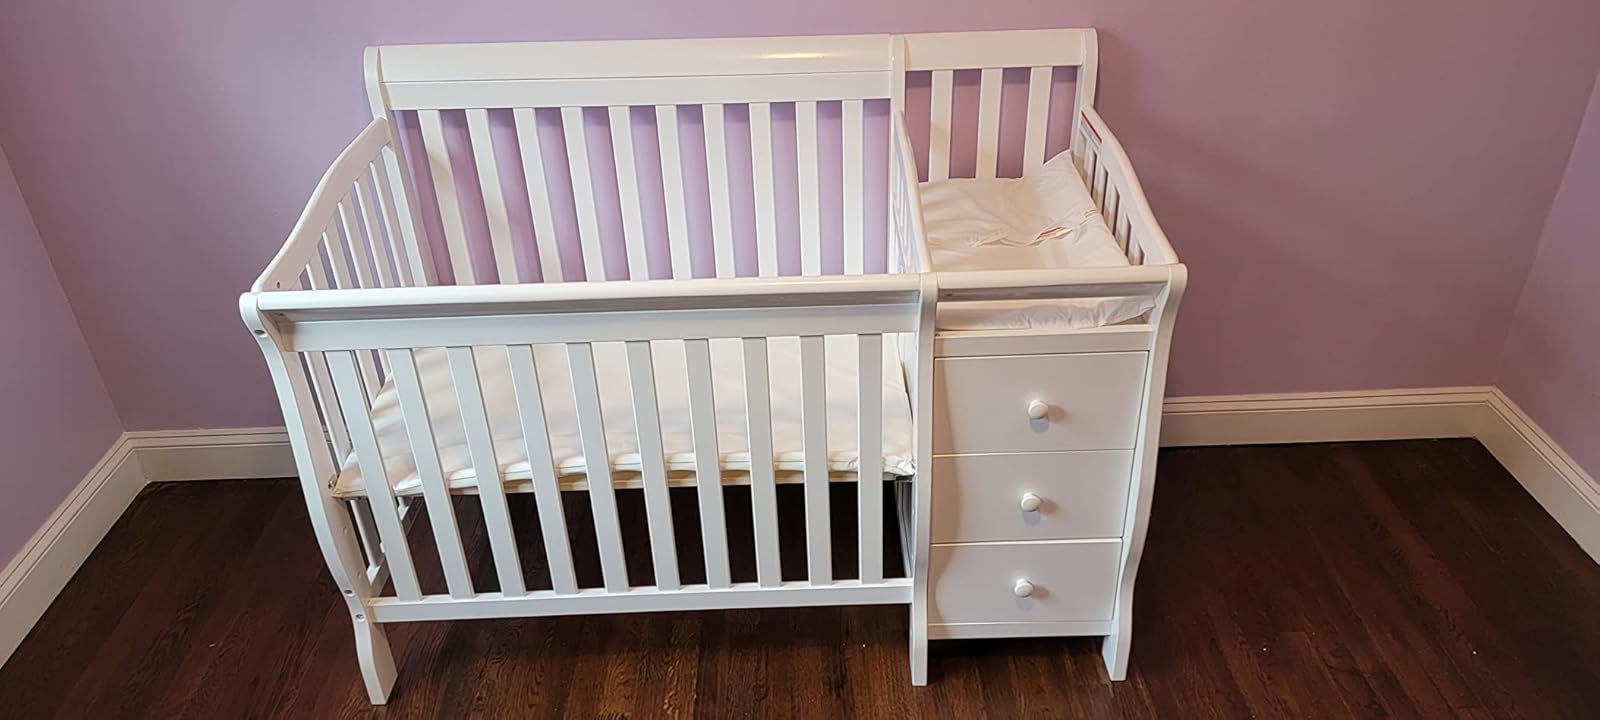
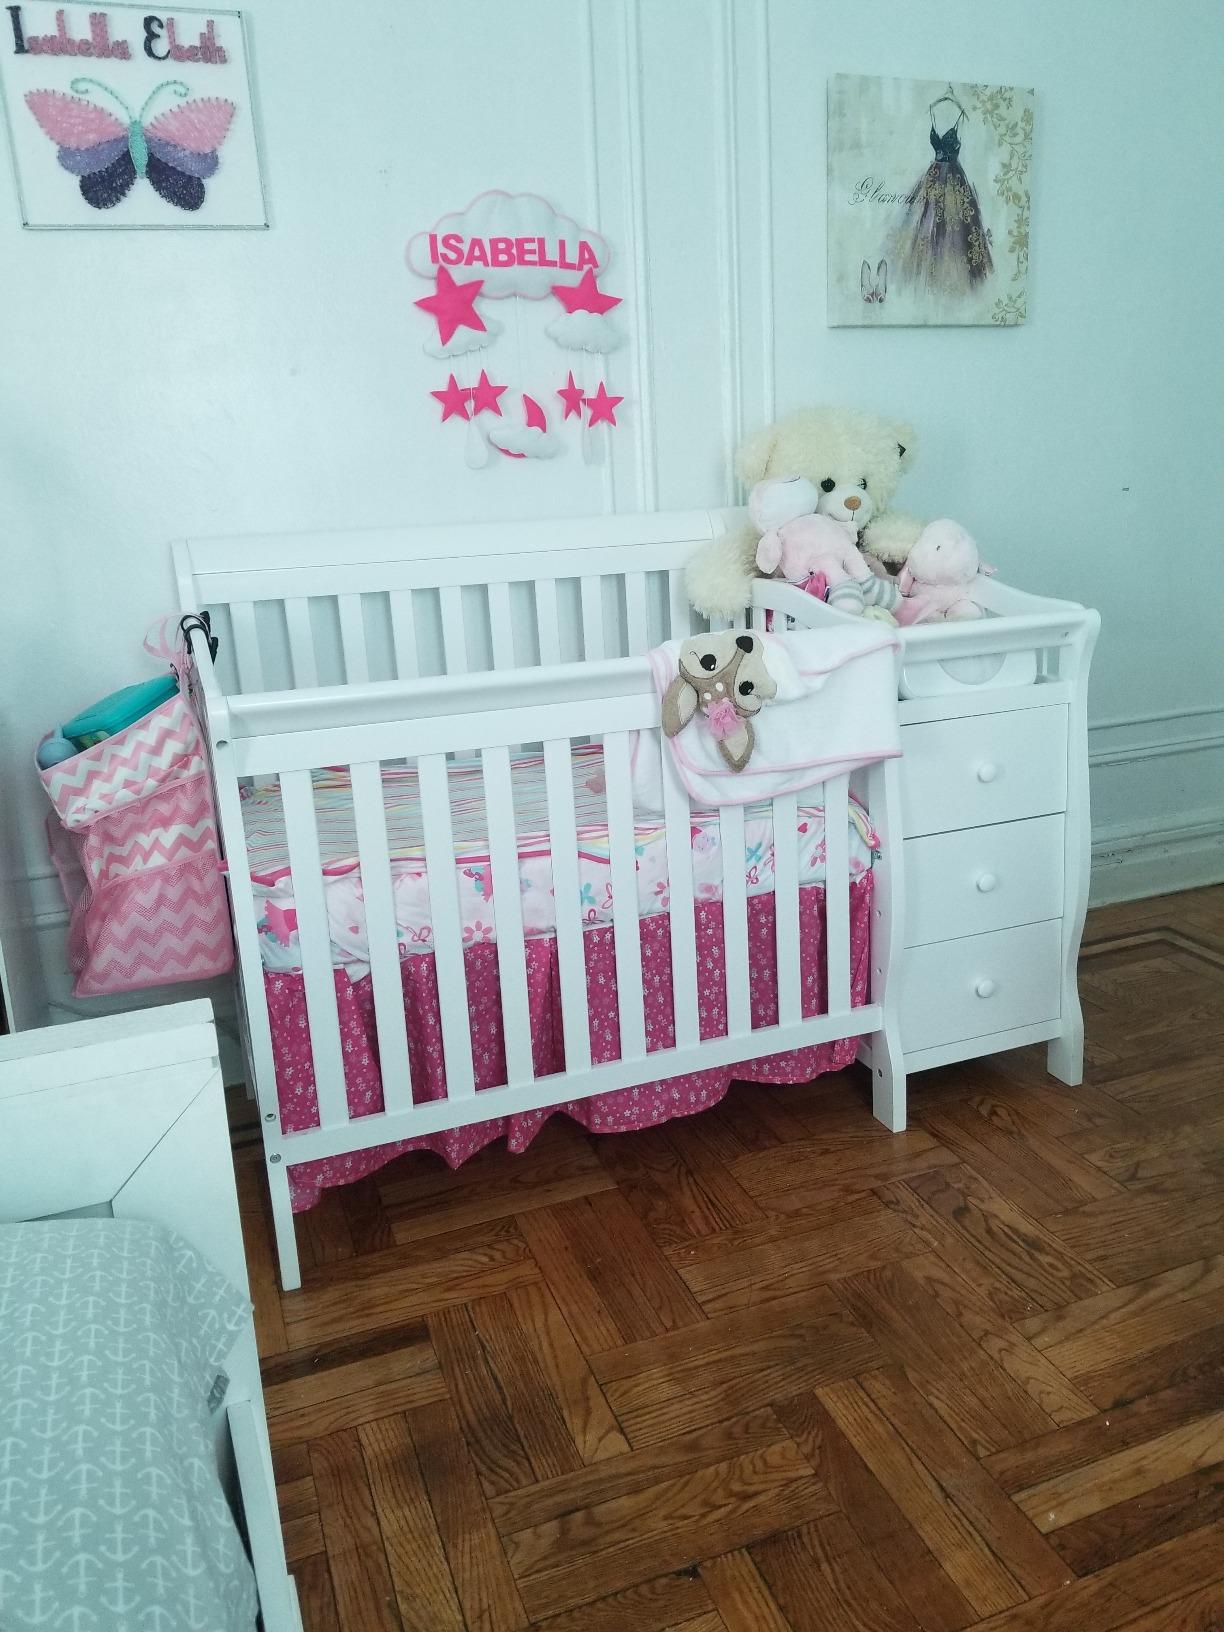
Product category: products_crib
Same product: yes